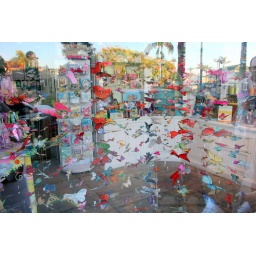
Notice all the gorgeous paper butterflies in the window. Just amazing.